Hazel Tubic

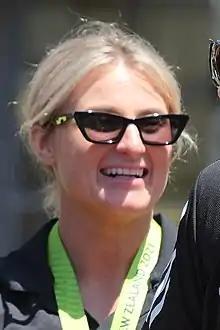
Tubic in 2022

Hazel Tubic (born 31 December 1990) is a New Zealand–based rugby union player. She represents New Zealand internationally and was a member of their 2017 and 2021 Rugby World Cup champion sides. She plays for Chiefs Manawa in the Super Rugby Aupiki competition.